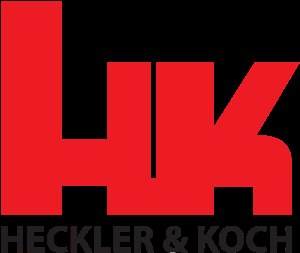
Heckler & Koch
Heckler & Koch's logo.
Heckler & Koch er en tysk våbenproducent. De mest kendte våbendesigns fra H&K er MP5, og MP7, G3 blev anvendt af det det danske forsvar under navnet gevær M/75 fra 1975 til 1995, hvor det blev erstattet af den canadiske Diemaco C7A1 (gevær M/95 ) og C8A2 (Karabin M/96). I dag er både M/75 og M95 udfaset til fordel for gevær M/10 designet af Colt. Derudover laver H&K USP-pistolserien, som bruges af dansk politi og dansk militærpoliti.